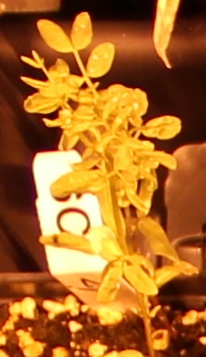
Label: Lentil